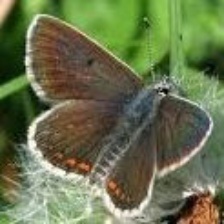
Species: BROWN ARGUS
Butterfly family (ImageNet category): lycaenid_butterfly